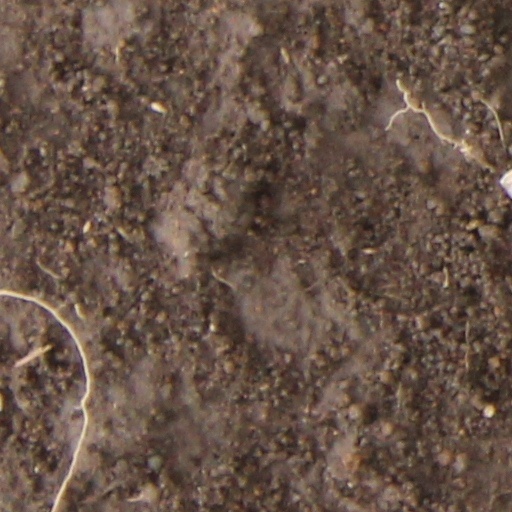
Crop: wheat